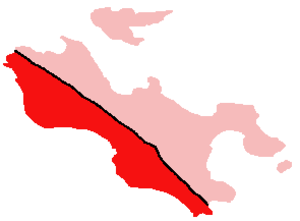
Praslin, la seconde plus grande île de l'archipel des Seychelles, est située à 44 km au nord-est de Mahé dans le groupe des Iles intérieures. Administrativement, elle est divisée en deux districts : Baie Sainte-Anne et Grand' Anse selon une diagonale qui sépare l'île en deux du NW au SE et dont les principaux bourgs sont Baie Sainte-Anne, Anse Volbert et Grand' Anse. Elle compte une population de plus de 6 500 habitants.